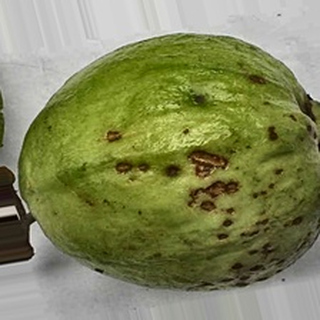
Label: guava_anthracnose